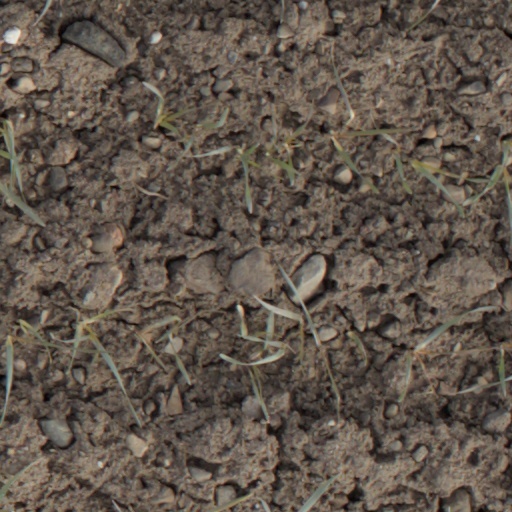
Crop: wheat